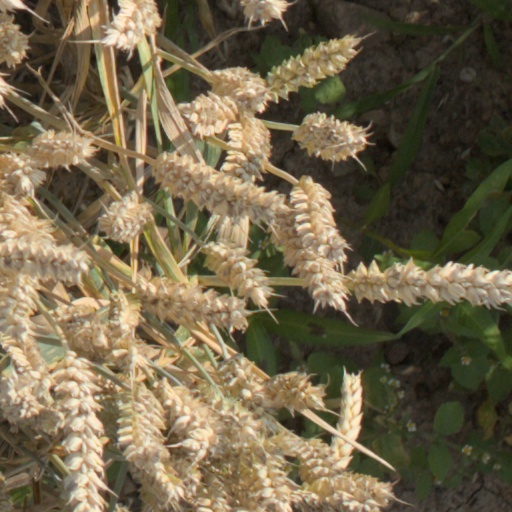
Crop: wheat